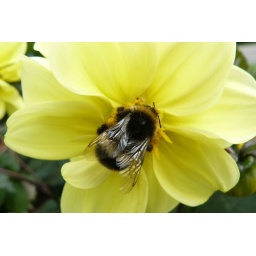
bumble bee in yellow flower